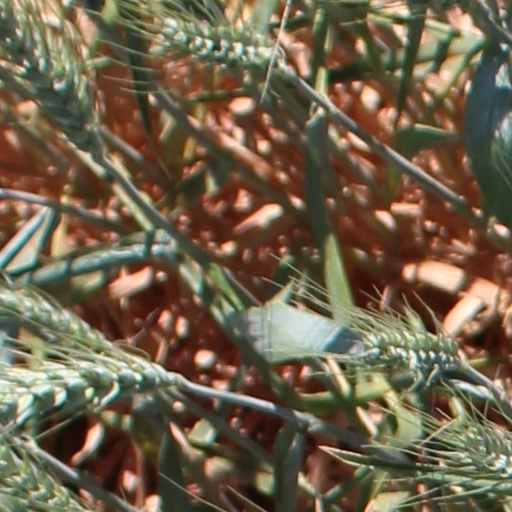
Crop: wheat